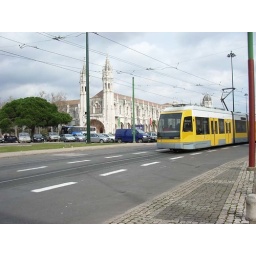
You can see the Jeronimos religious house which is tall and white over the tram.